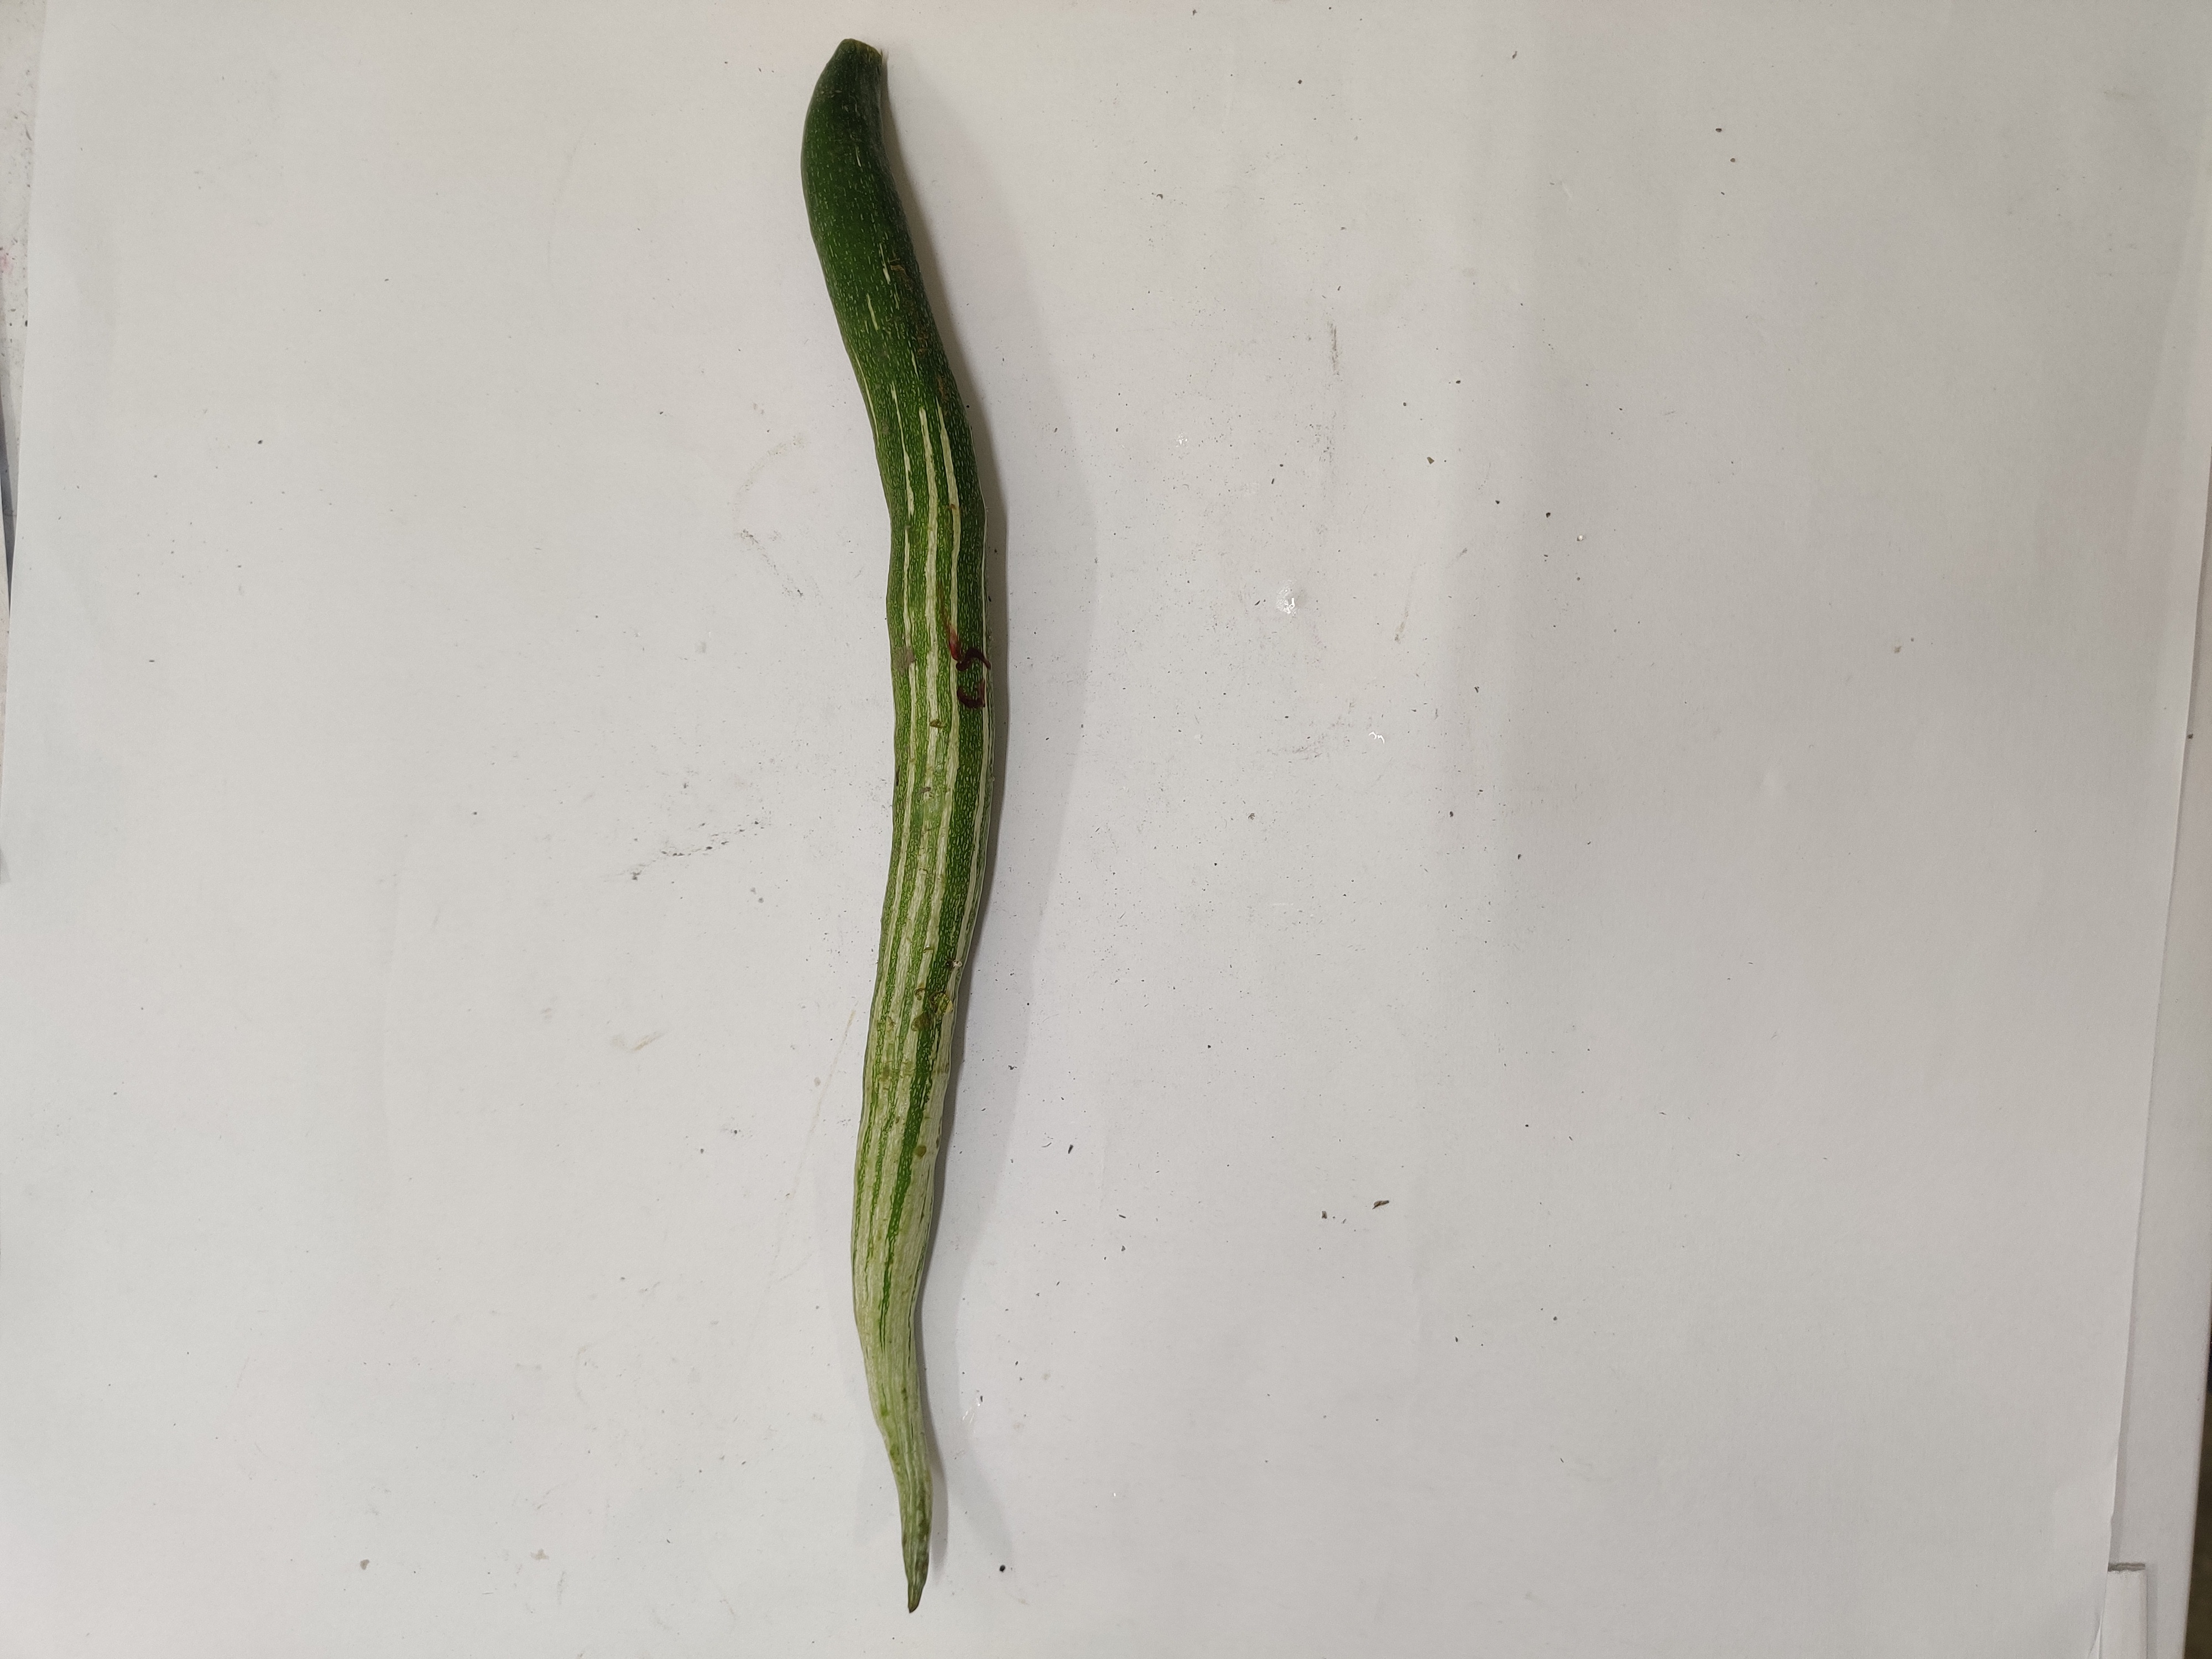
Crop: Snake Gourd
Condition: Damaged